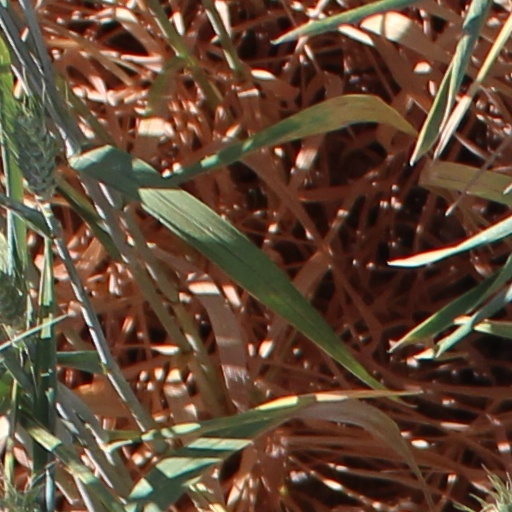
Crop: wheat